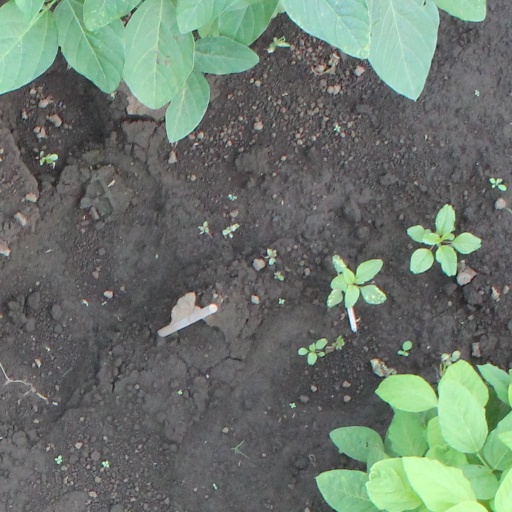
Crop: soybean